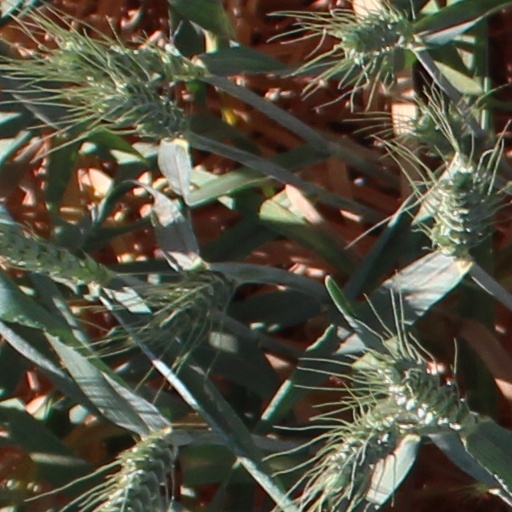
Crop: wheat